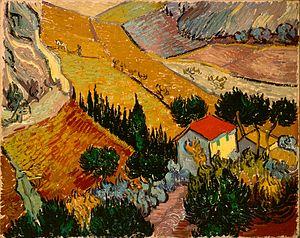
Le Paysage avec une maison et un laboureur est un tableau de Van Gogh conservé au musée de l'Ermitage de Saint-Pétersbourg. Il s'agit d'un chef-d'œuvre de la fin de la vie de l'artiste, puisqu'il a été composé en décembre 1889 à Saint-Rémy-de-Provence.